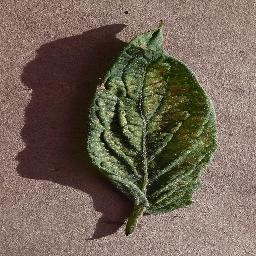
Label: Tomato___Spider_mites Two-spotted_spider_mite